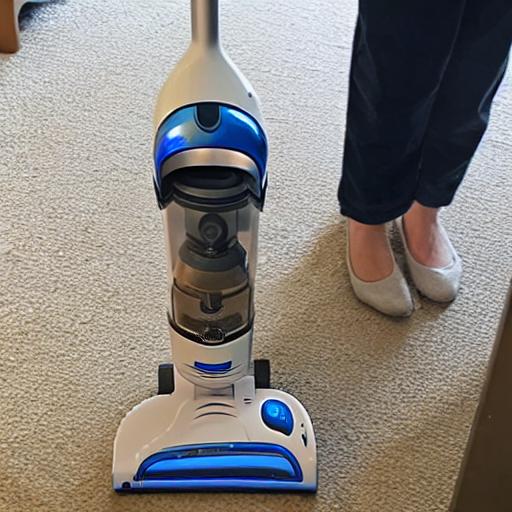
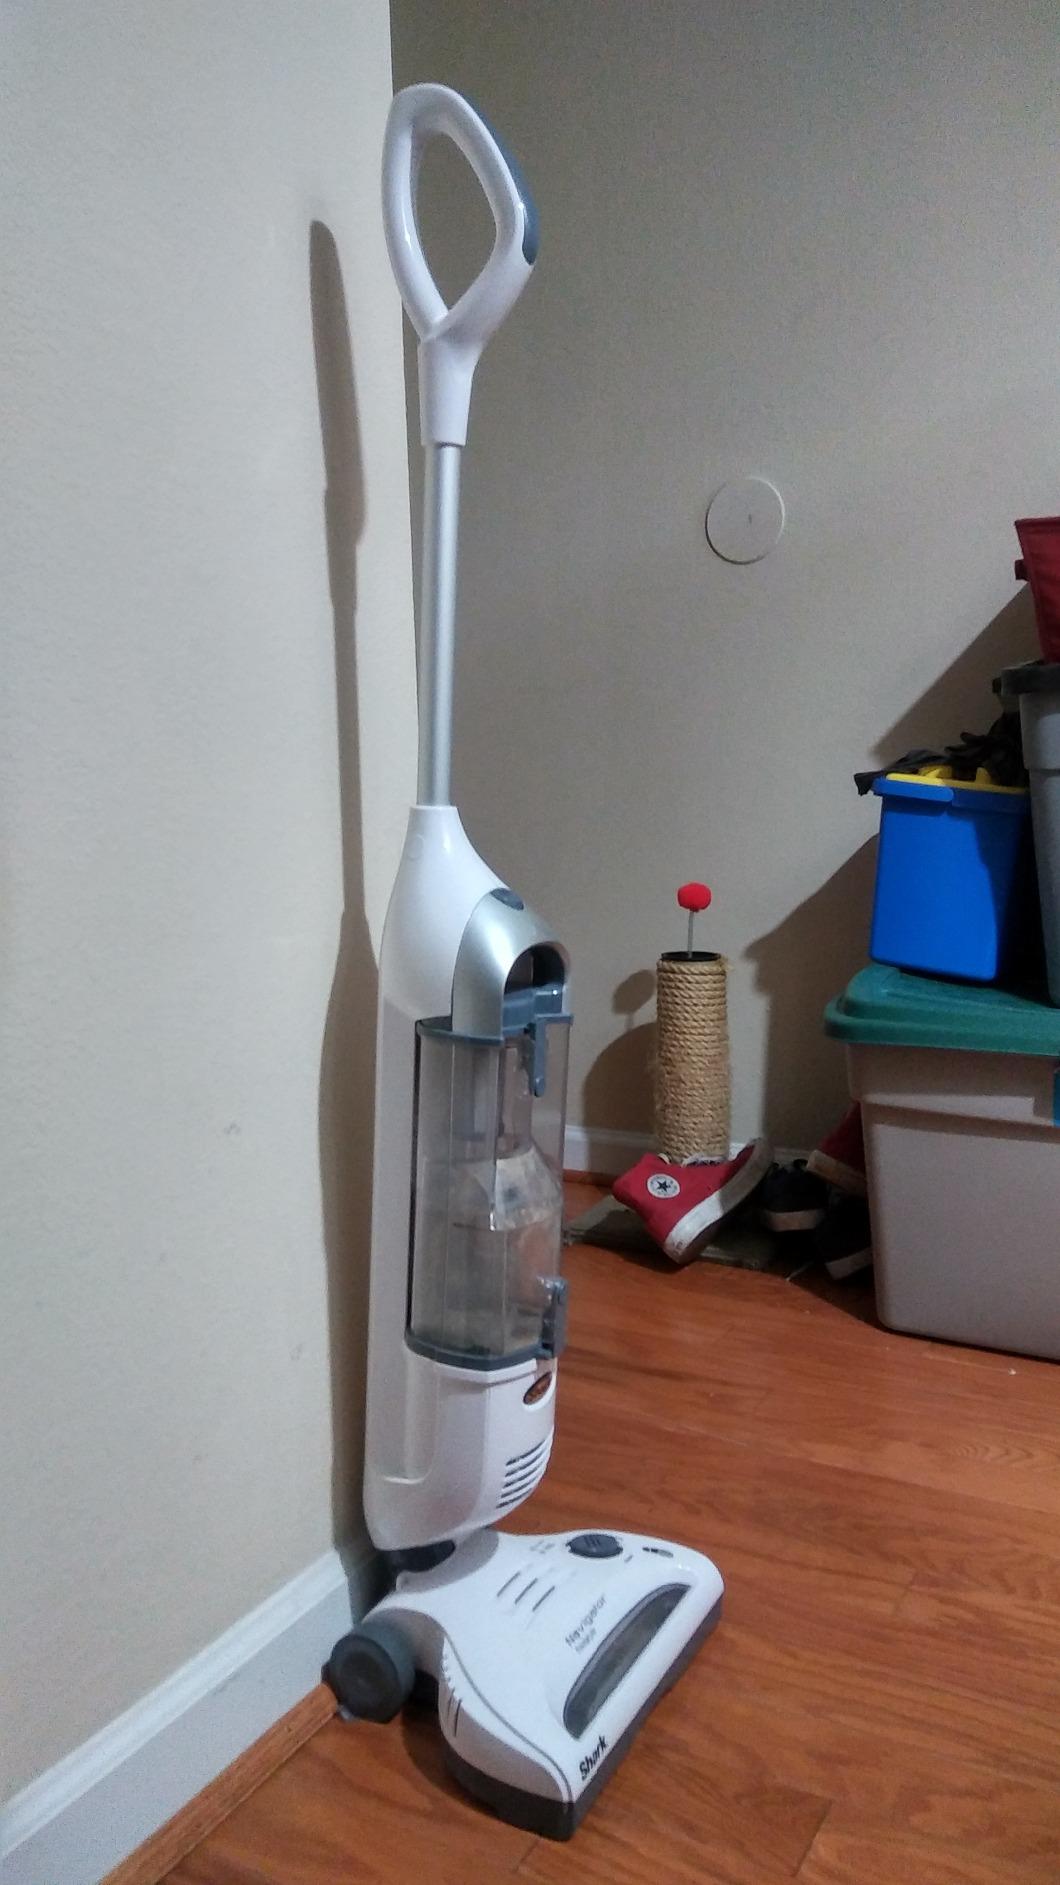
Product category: items_vacuum
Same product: no